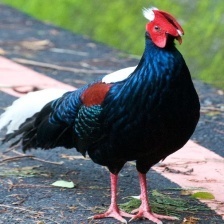
Species: SWINHOES PHEASANT
Scientific name: LOPHURA SWINHOII